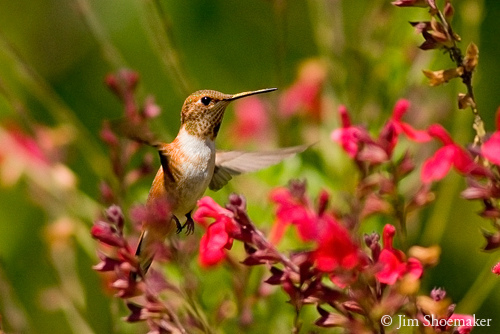
a very small bird with a white breast, an orange back, a very long, pointed, tan bill, and a brown head.
this brown bird has a white breast and a long, straight beaksmall bird with a white belly uses its long beak as it hovers around plants.
small white and brown bird with short tarsus and very long brown beak
this is a bird with a white breast and a yellow back and head.
this small bird has a long, thin beak, very short tarsus, and a white breast.
the bird has a long thin bill that is brown and a white breast.
this bird has wings that are brown and has a long bill
this bird has a orange crown, orange primaries, and a white belly.
this bird has wings that are brown and has a white belly
Species: Rufous Hummingbird